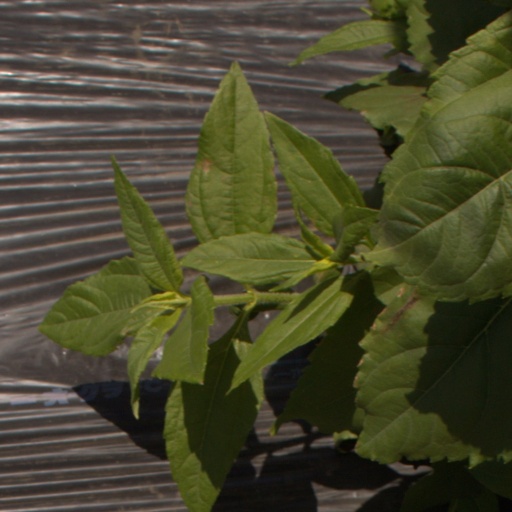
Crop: Jerusalem artichoke